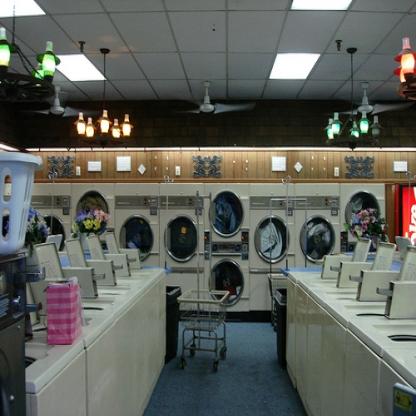
Scene: Indoor